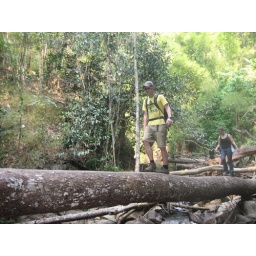
Dan and Claire crossing a river on a tree in the jungle